1951 eruption of Mount Lamington

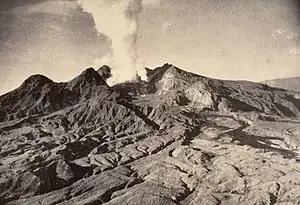
Mount Lamington in February 1951

The large volume of volcanic ash and debris ejected vertically into the atmosphere on 21 January was a Plinian-style eruption. This triggered a debris avalanche with an estimated volume of which traveled . The eruption column formed a large mushroom cloud towering over the summit. Pyroclastic flows surged down the flank of the volcano as the eruption column collapsed. The thick and dense cloud of black ash was described as "like toothpaste from a tube". An approximately area of dense tropical rainforest around Mount Lamington was devastated.